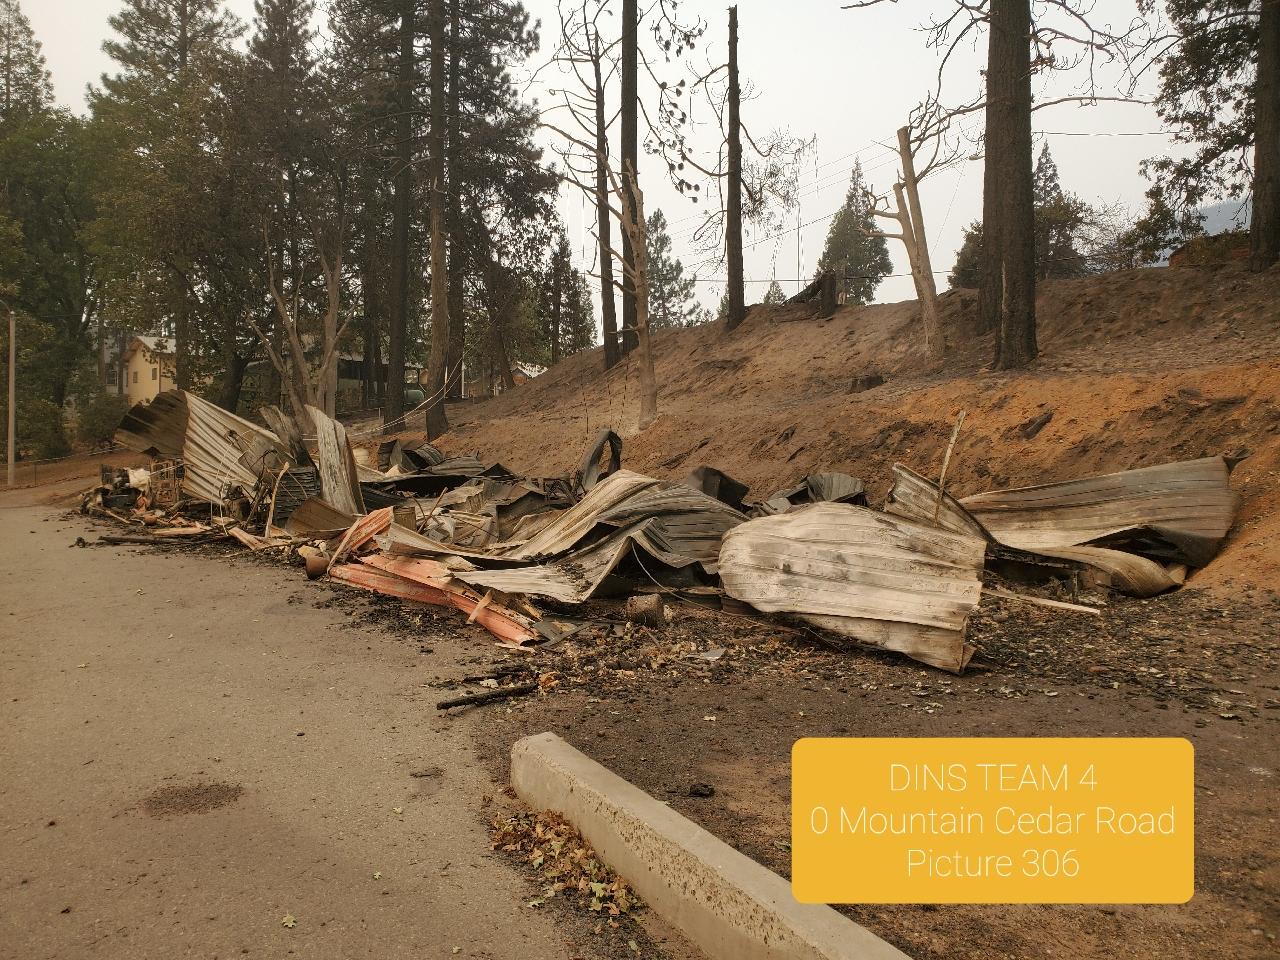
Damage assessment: destroyed